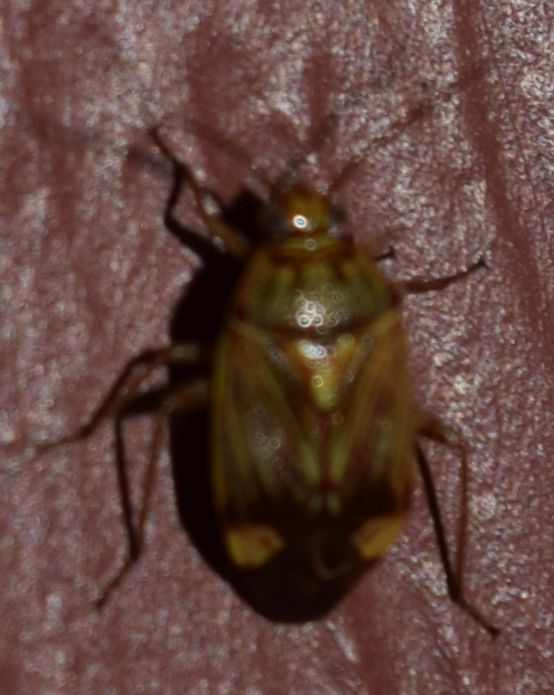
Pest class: lygus_bug